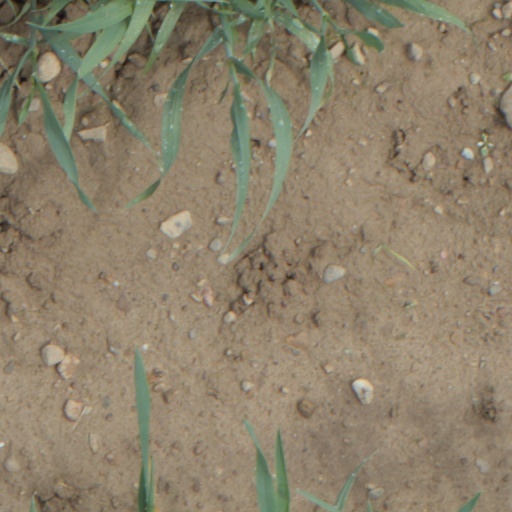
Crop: wheat